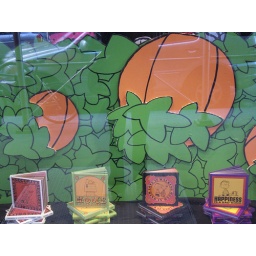
books in Peanuts / Halloween window display